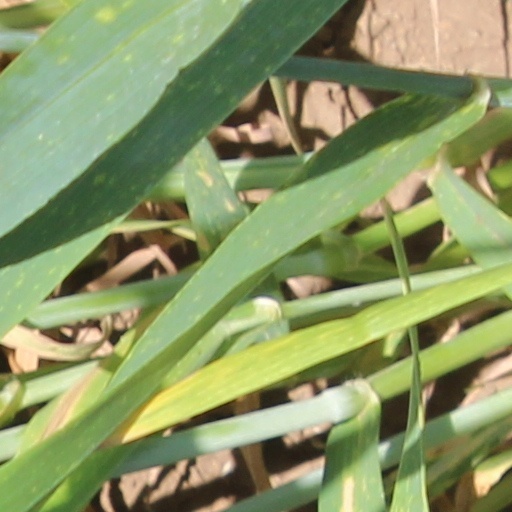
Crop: wheat